Time Slip

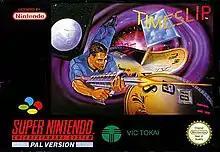
Cover Illustration by Lawrence (Lars) Fletcher USA

Time Slip is a platform video game developed by The Sales Curve and published by Vic Tokai for the Super Nintendo Entertainment System. It features the adventures of Dr. Vincent Gilgamesh, a scientist attempting to foil an alien invasion to Earth by traveling to different historic ages. This game was only released to the Super Nintendo Entertainment System.